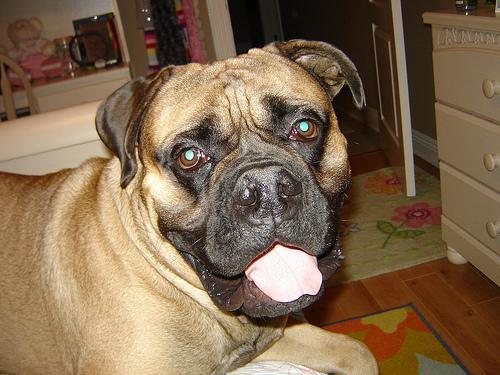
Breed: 231-n000077-bull_mastiff